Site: brandenburg
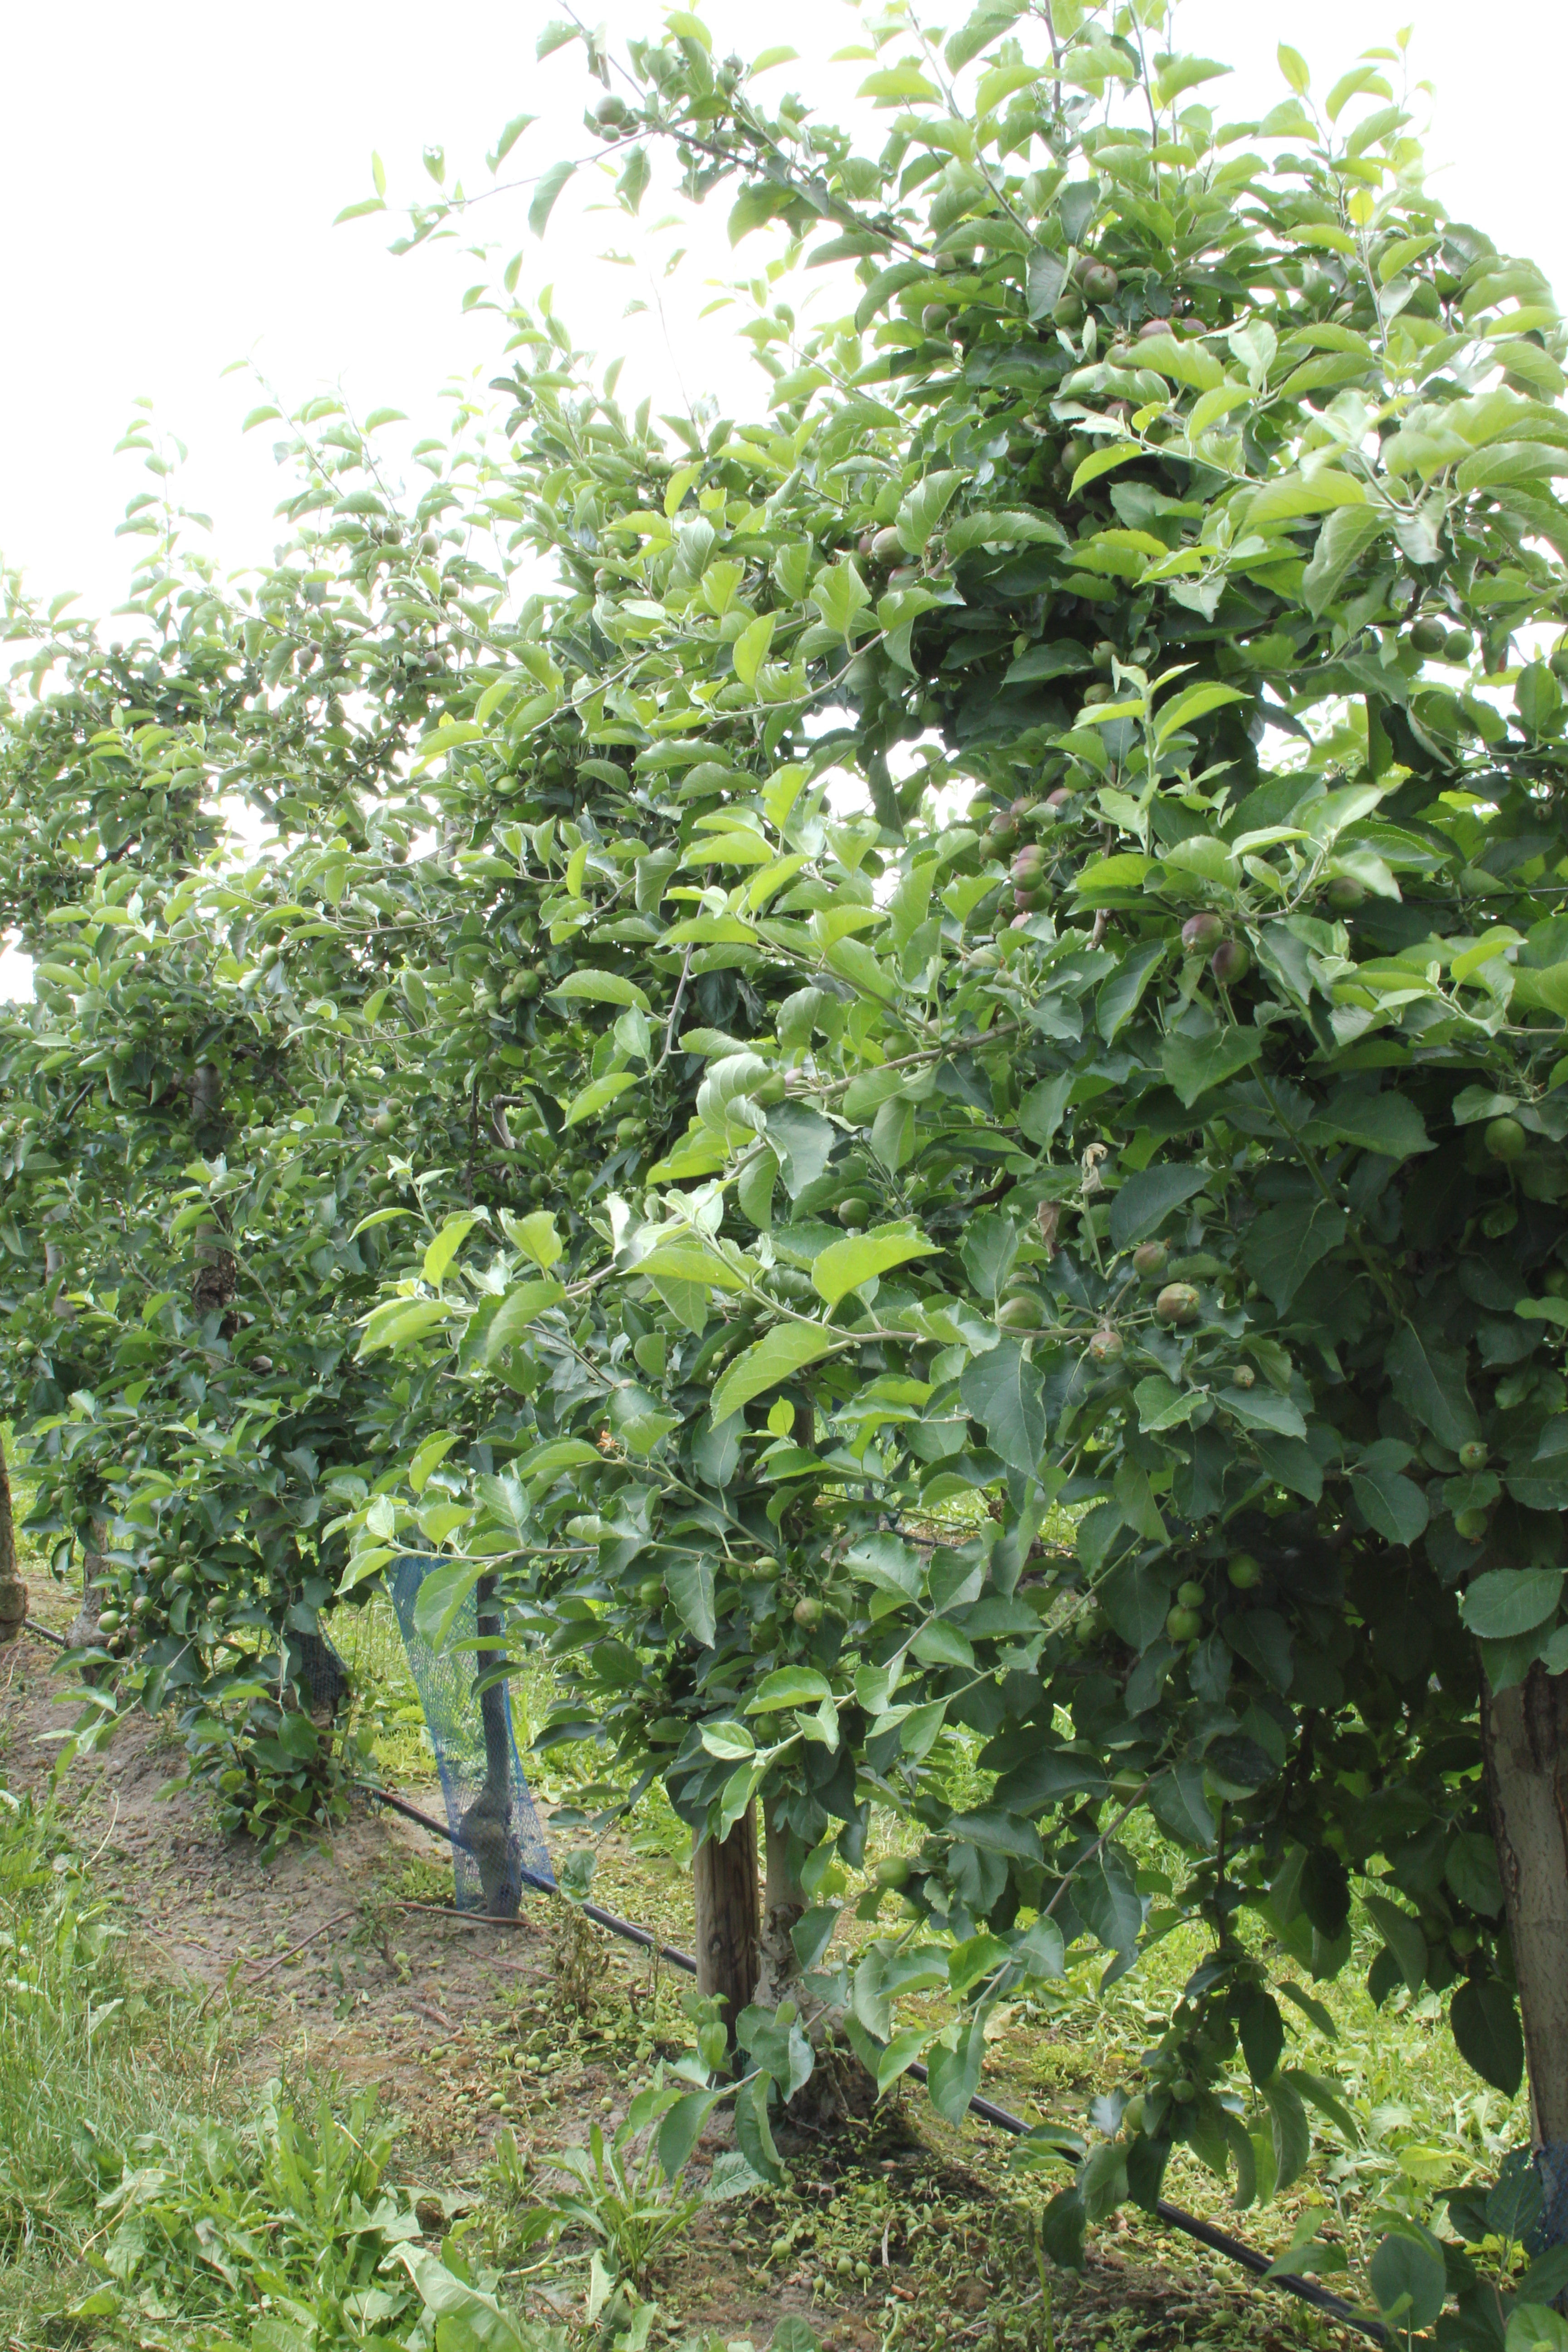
Growth stage (BBCH 73): Development of fruit